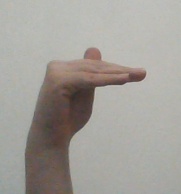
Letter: khaa